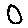
Label: 0